Josh Foley (artist)

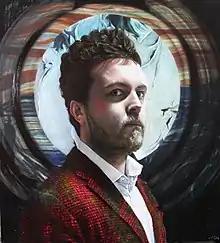
Self Portrait by Josh Foley, Oil on board, 2016

Josh Foley (born 1983) is an Australian artist who won the 2011 Glover Prize.